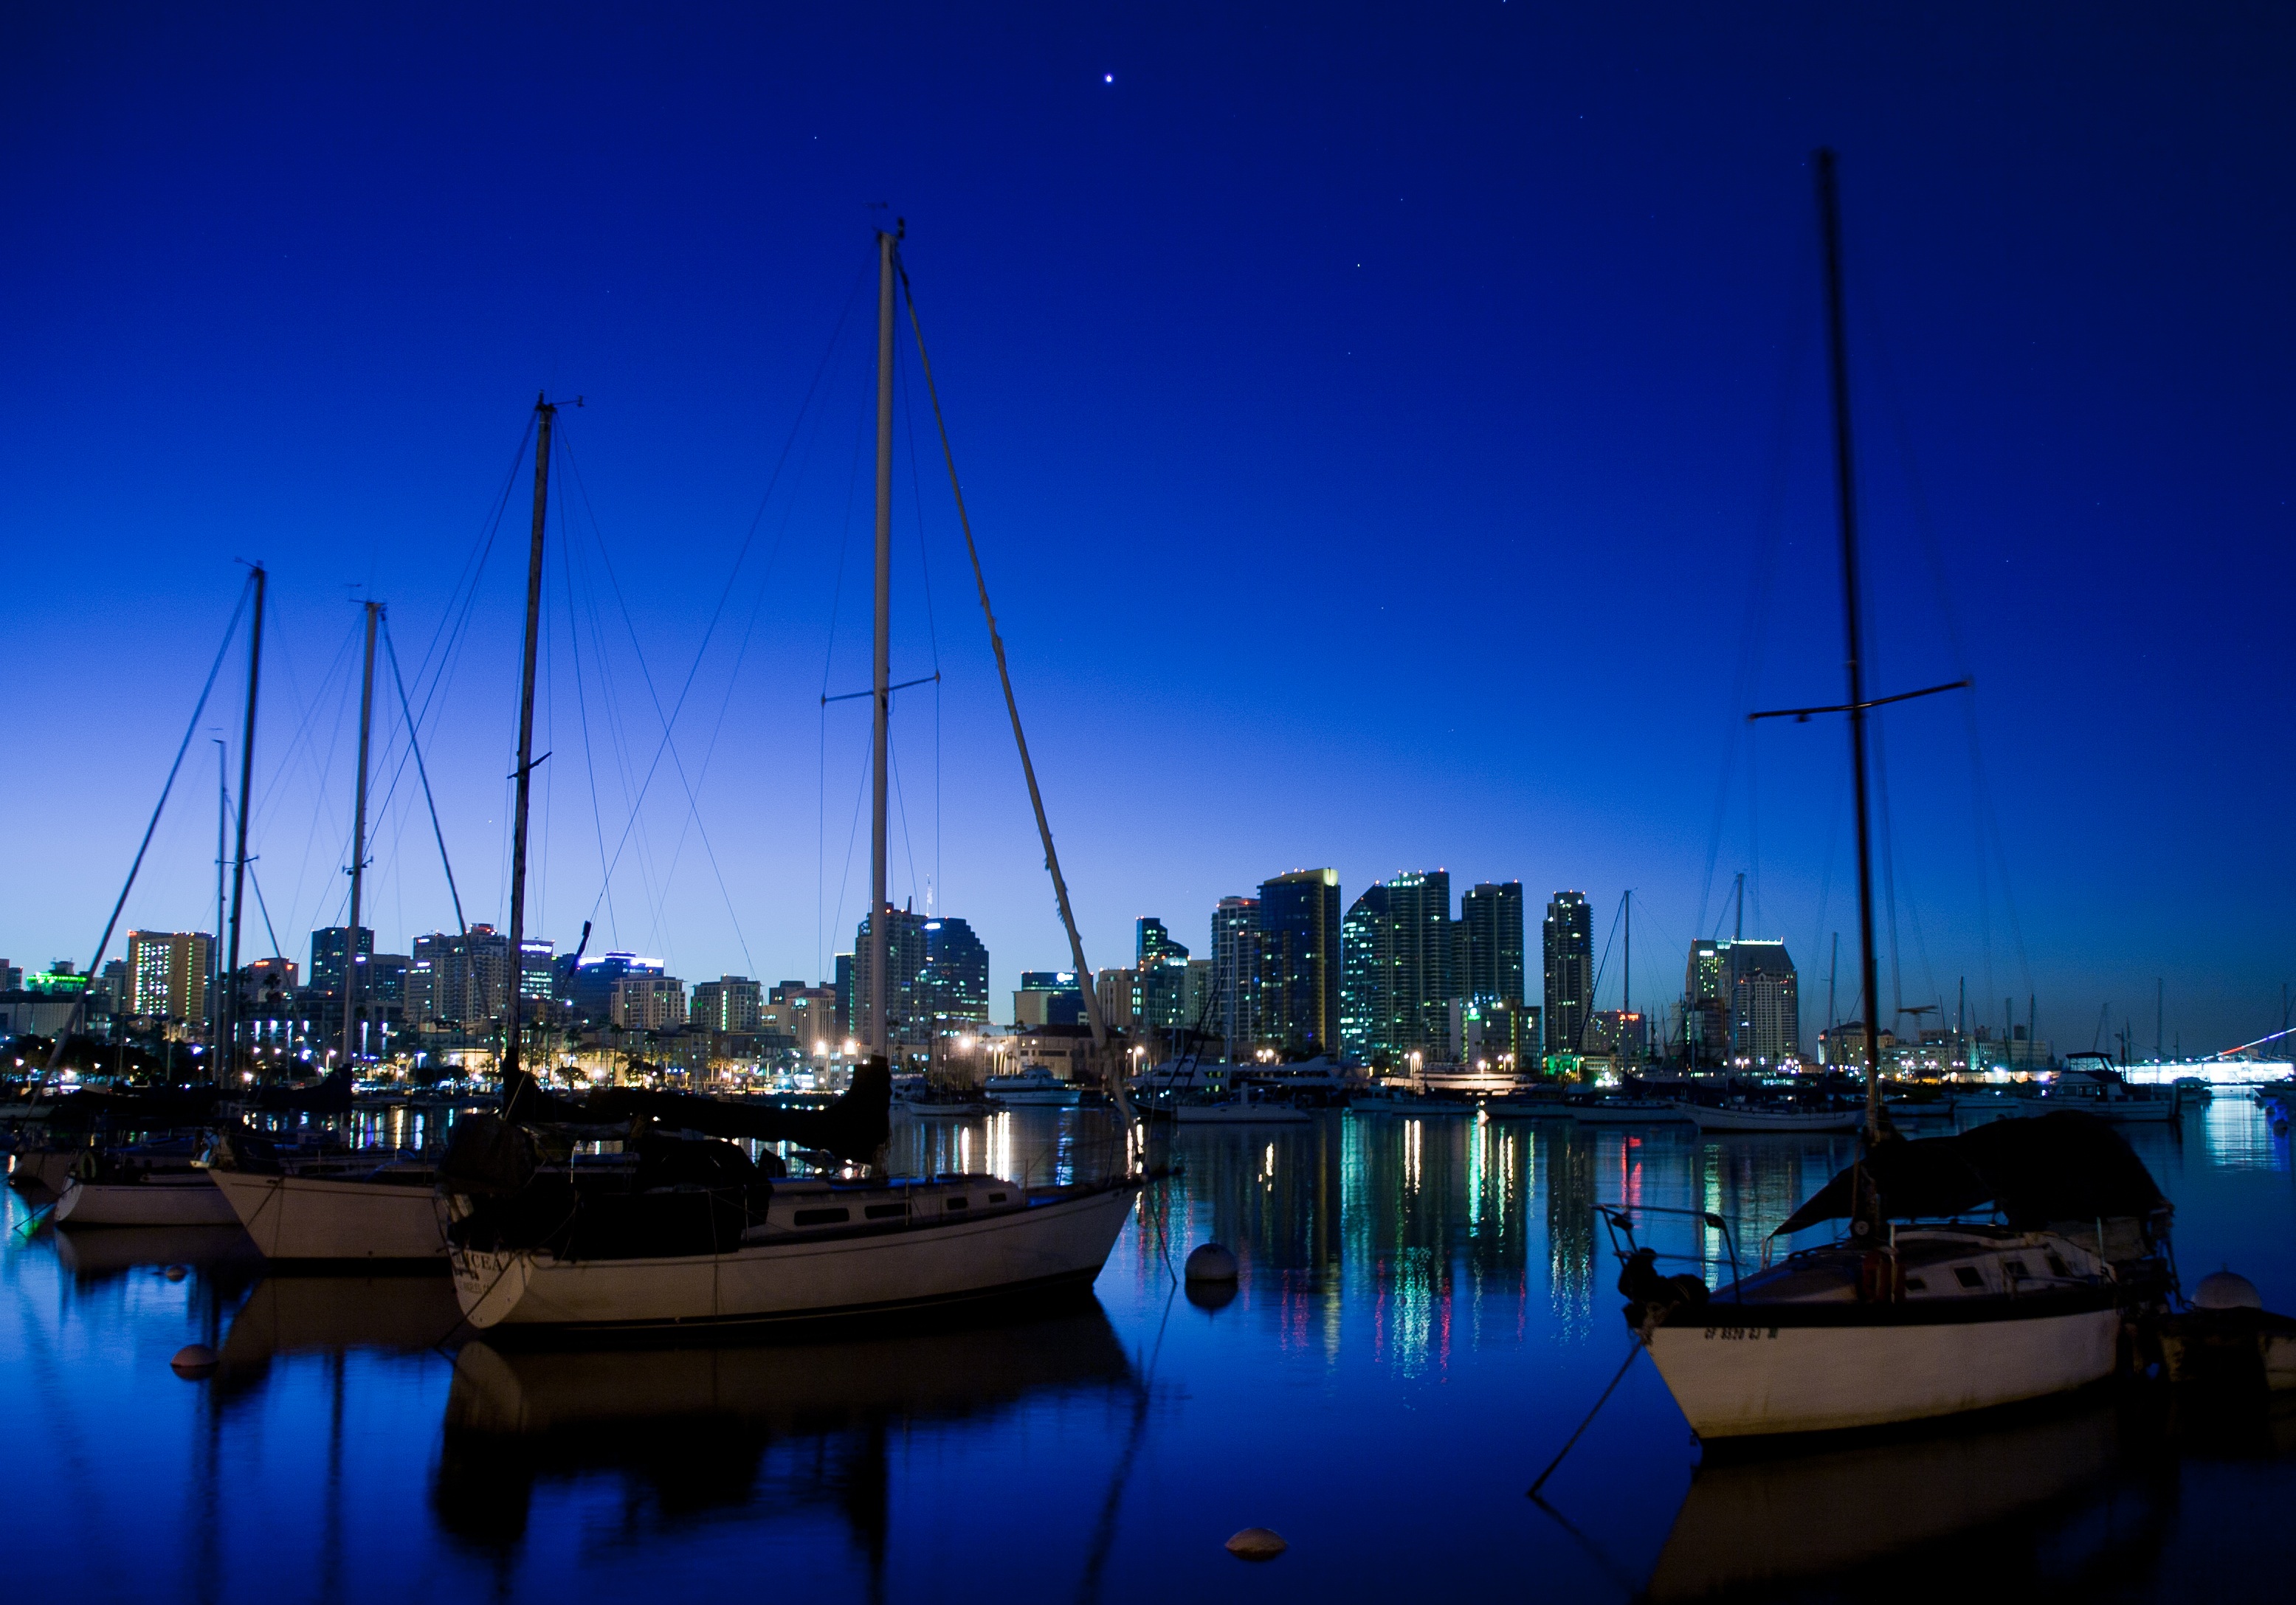
sea, dock, boat, night, cityscape, dusk, evening, reflection, vehicle, mast, bay, harbor, marina, port, sailboat, california, watercraft, san diego, san diego bay